Rue d'Alsace-Lorraine, Toulouse

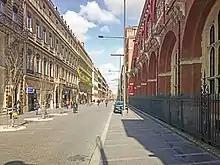
Rue d'Alsace-Lorraine, seen from the corner of .

Rue d'Alsace-Lorraine (in Occitan: "carrièra d'Alsacia-Lorena") is a road in Toulouse, capital of the Occitania, in the South of France.